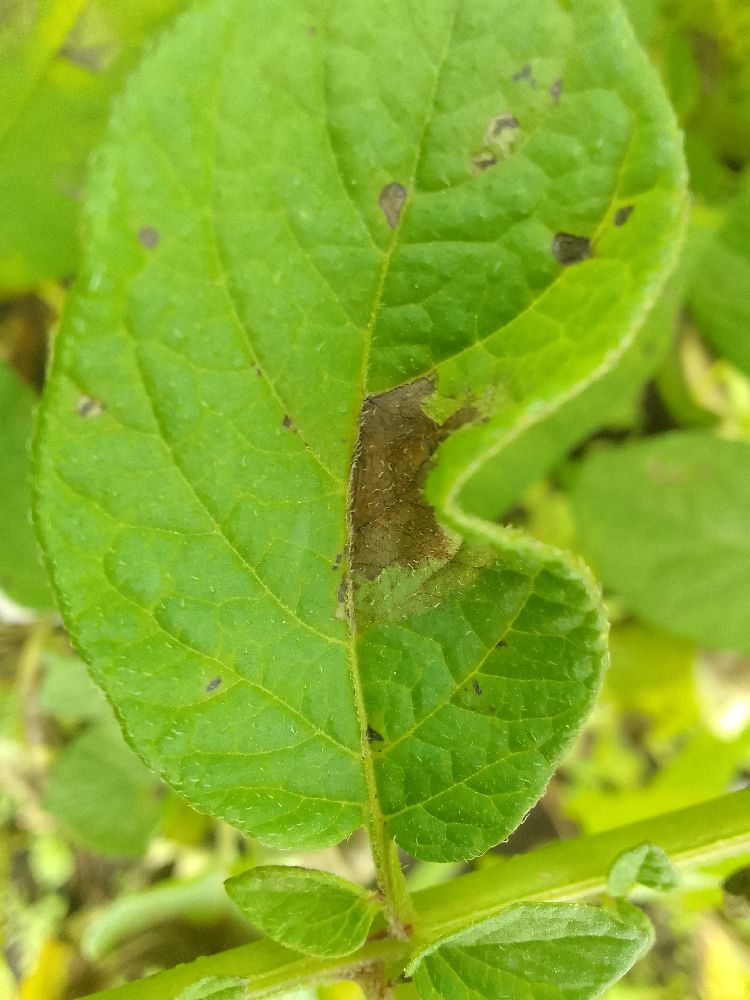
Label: Late blight